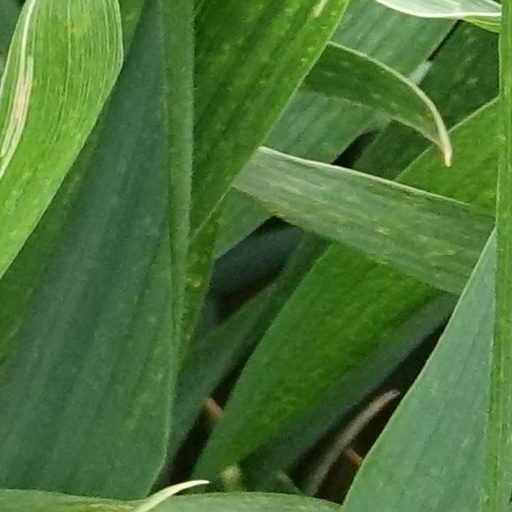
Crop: wheat